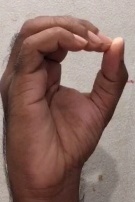
ASL sign: O